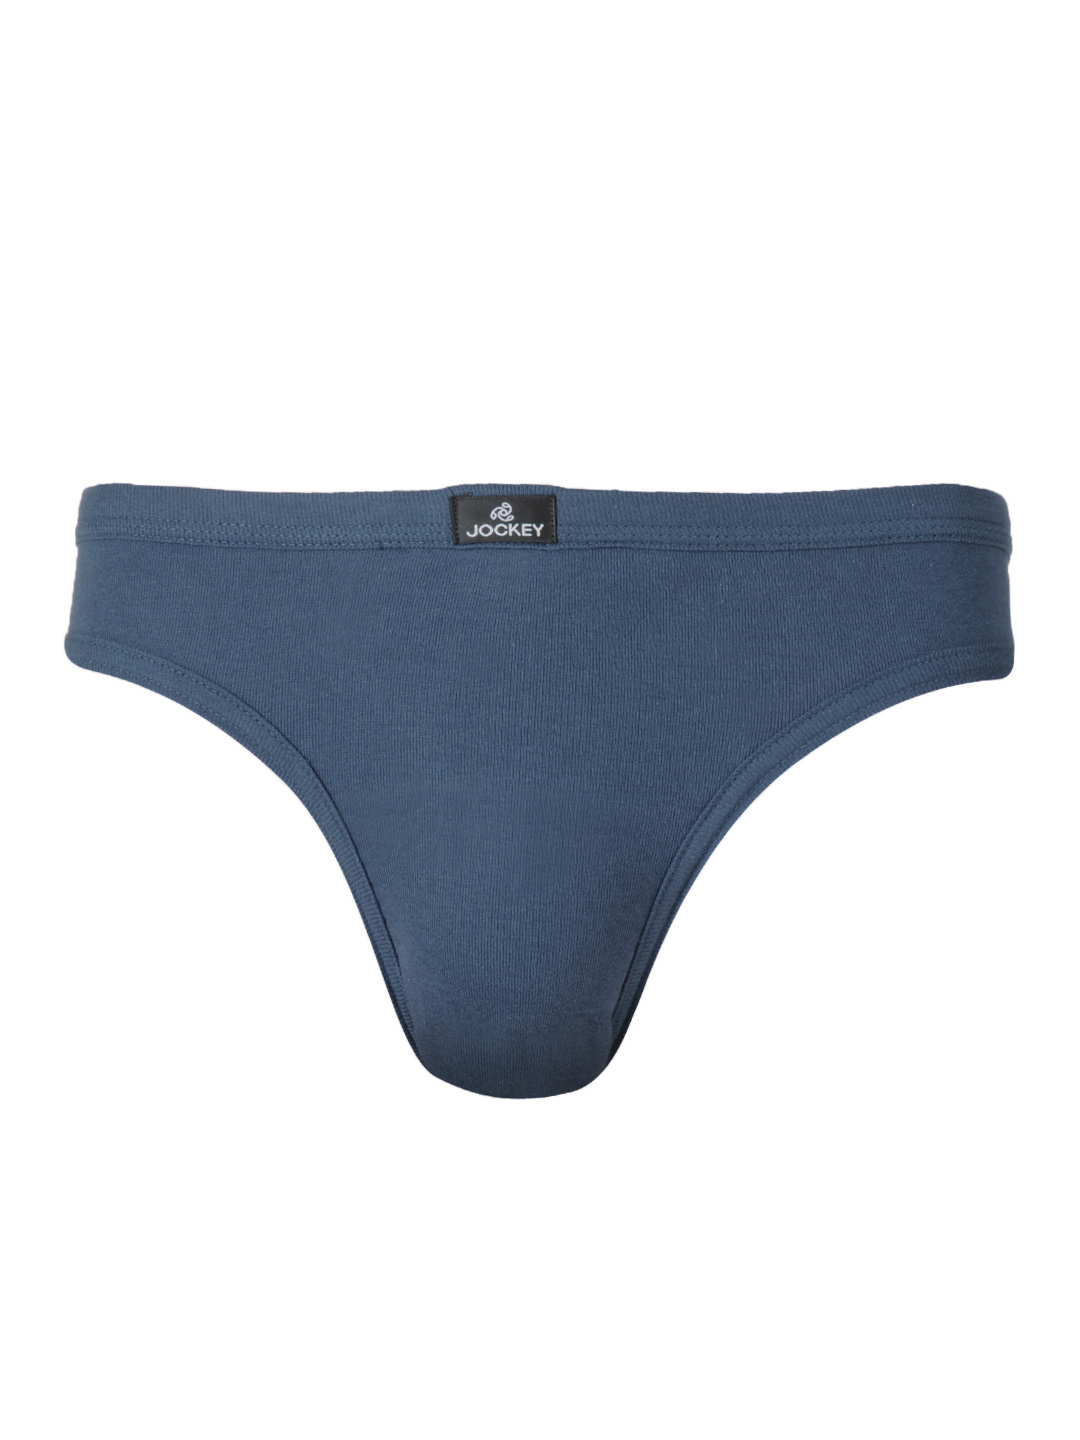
Jockey ELANCE Men Blue Briefs 1004
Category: Apparel / Innerwear / Briefs
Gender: Men
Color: Blue
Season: Summer 2016
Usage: Casual